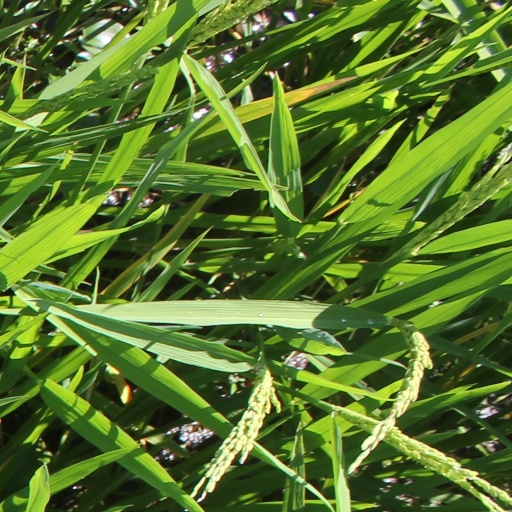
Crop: rice